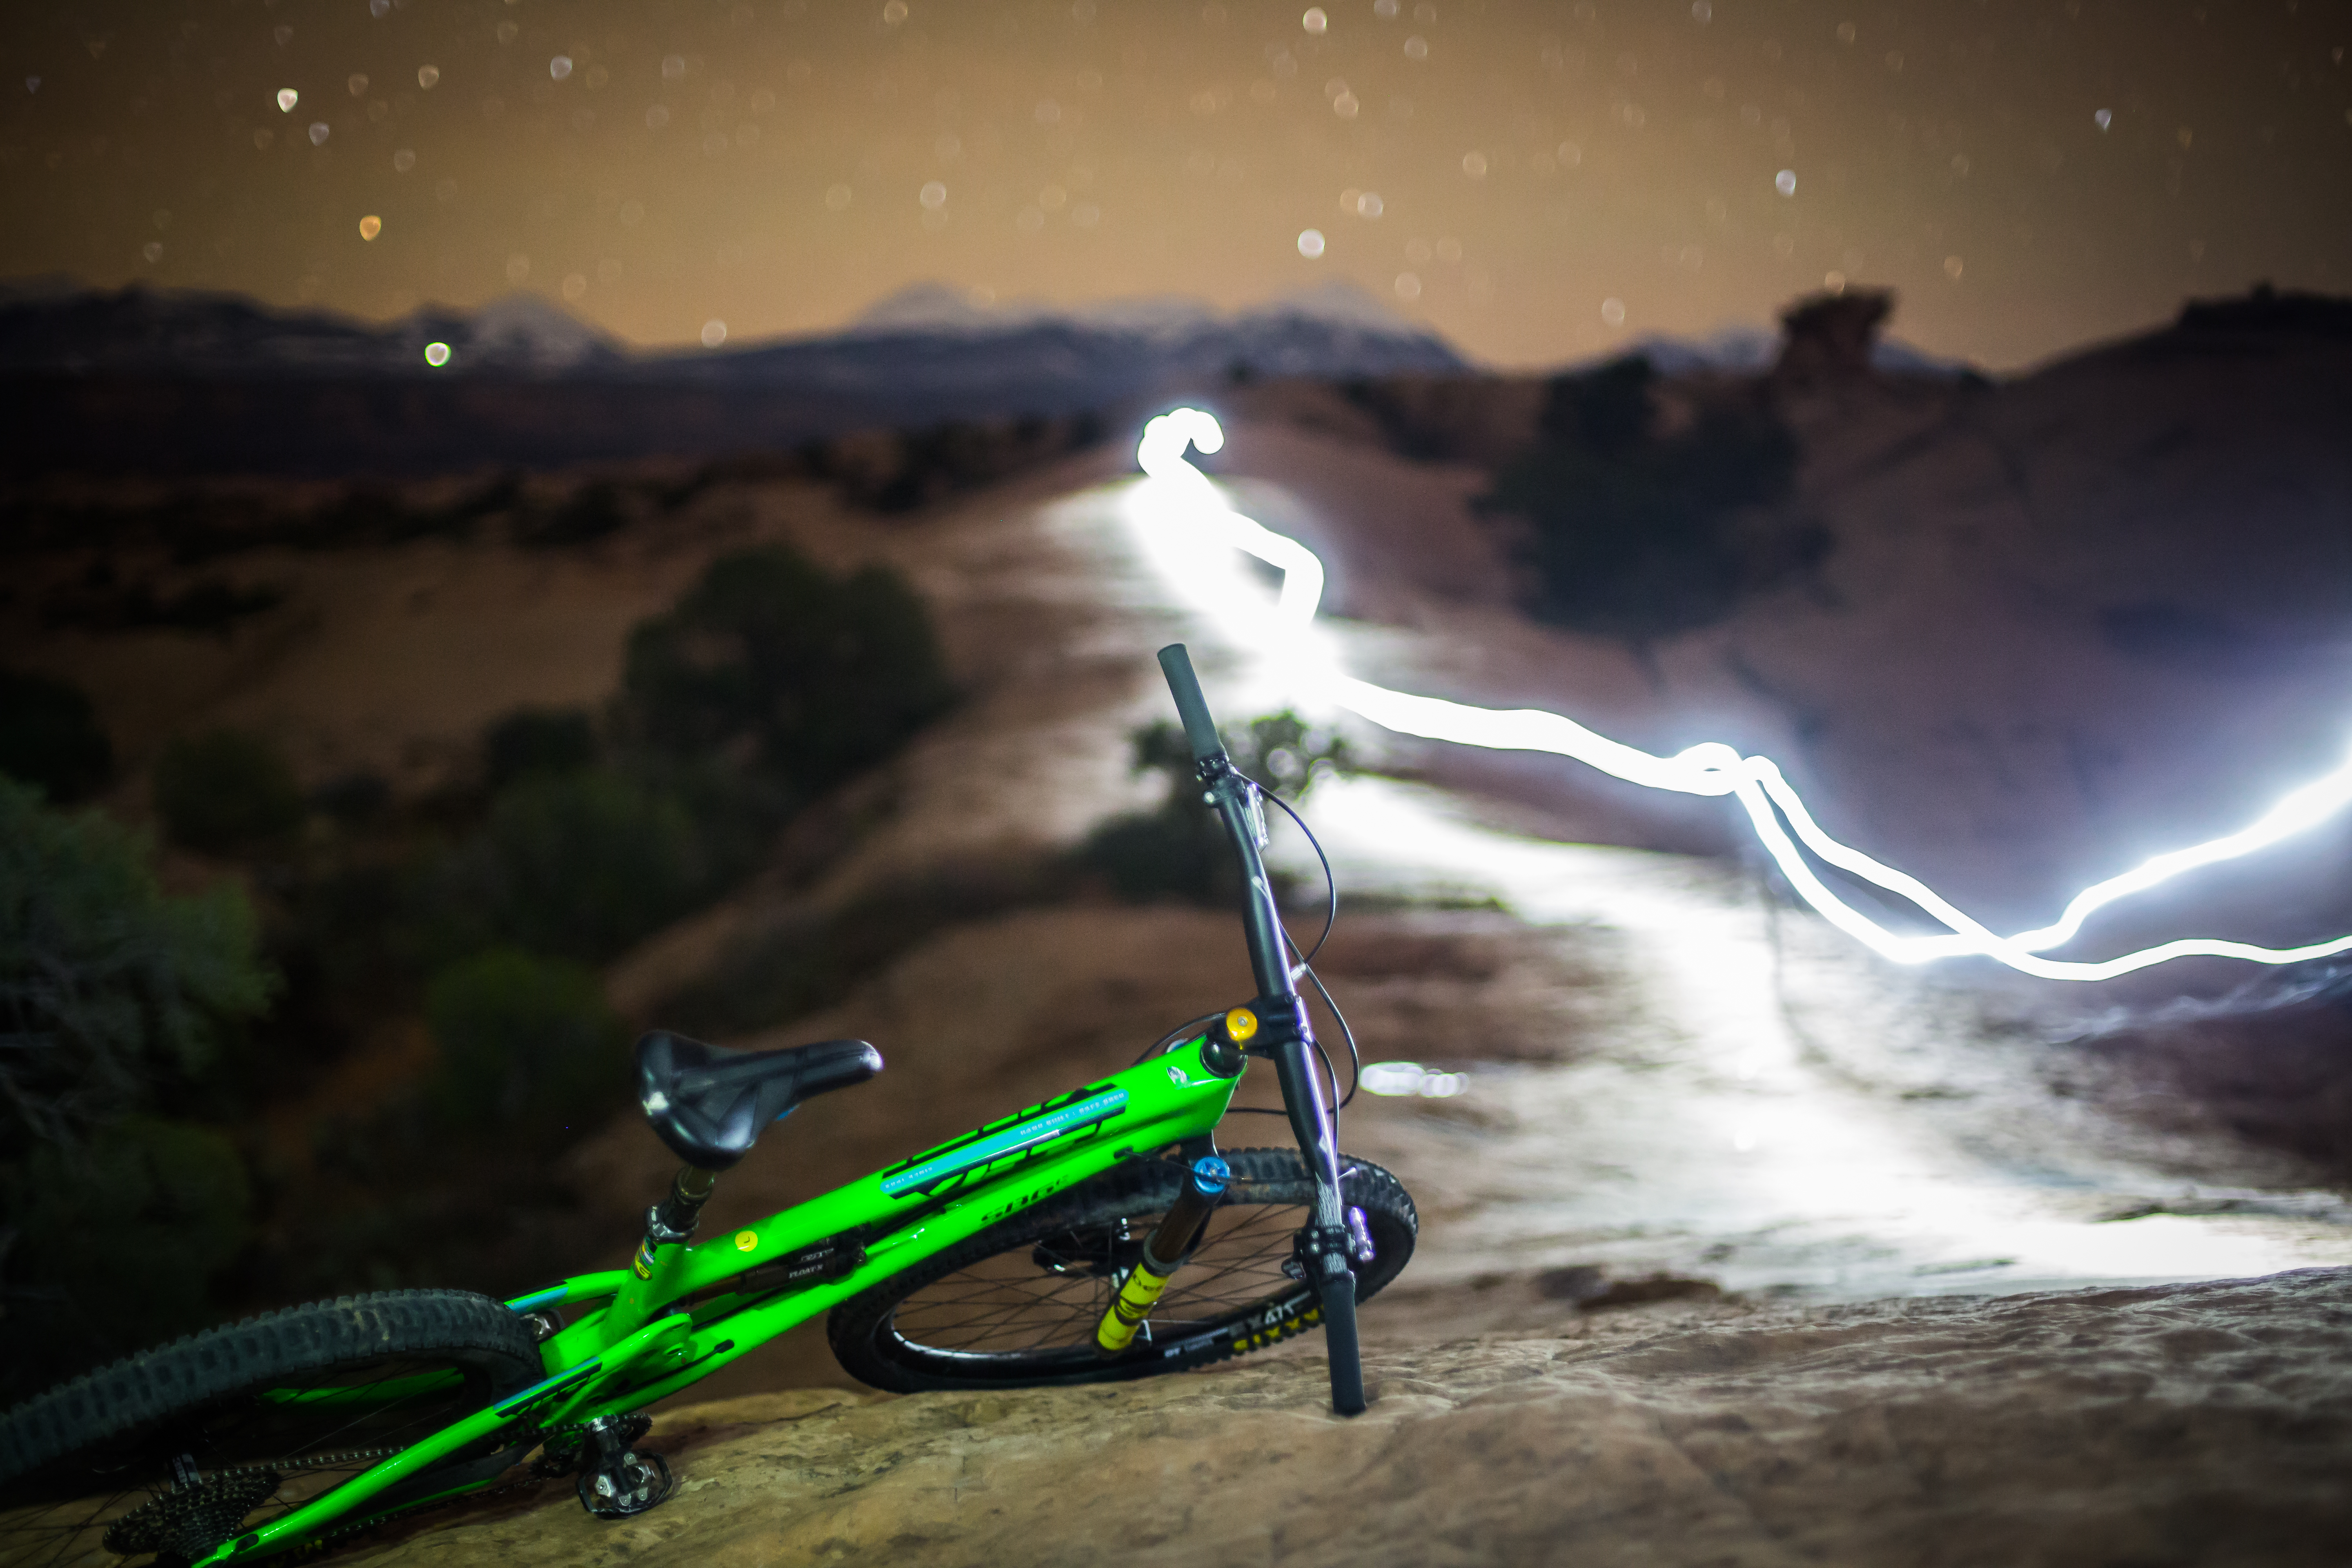
mountain, winter, light, night, adventure, bicycle, dark, vehicle, canon, darkness, painting, mountain bike, thunder, fun, cool, utah, biking, mark, 5d, epic, le, iii, moab, screenshot, piercemartin, mountainbiking, yeti, yeticycles, salles, 2manventure, michaelbonicce, zach, dischner, sb6, biks, sbc6, atmosphere of earth